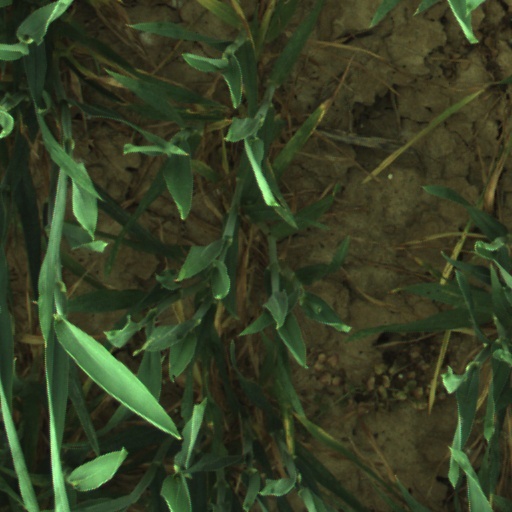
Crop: wheat